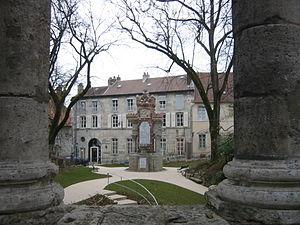
Square Castan, Besançon: Ruines romaines et vestige de l'église Saint-Jean-Baptiste remontées, suite aux fouilles archéologiques dirigées par Auguste Castan au XIXe siècles, pour créer un parc archéologique dans le gout romantique de l'époque. Les vestiges romains comprennent les restes de l'aqueduc arrivant des sources d'Arcier et qui permettait aux habitants de la ville de s'abreuver, ainsi qu'un monument semi-circulaire, qui fut interprété comme un théâtre, hypothèse contester aujourd'hui, par la découverte des véritables vestiges de celui-ci légèrement en amont, sous l'hôtel de Région.
Cette page présente la liste et la description des voies de Besançon classées par catégorie et par quartier.
Le square Castan est un ensemble de vestiges archéologiques du centre historique de Besançon. Il est situé dans le quartier Saint-Jean, rue de la Convention.